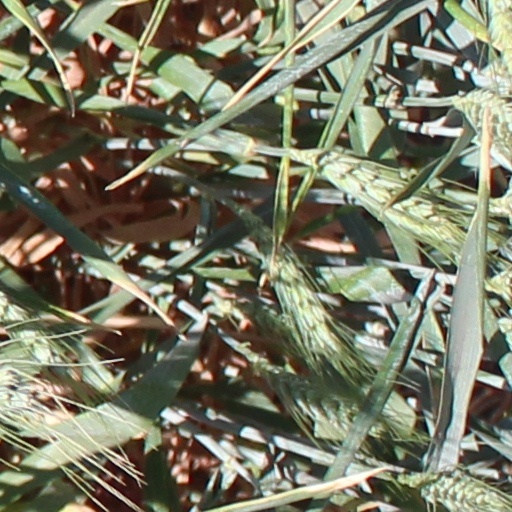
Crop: wheat